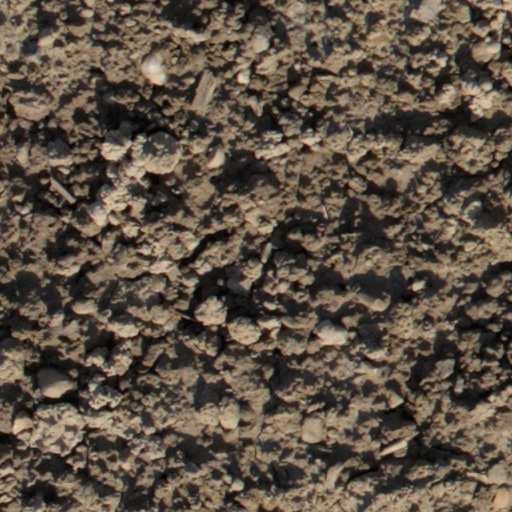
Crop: wheat